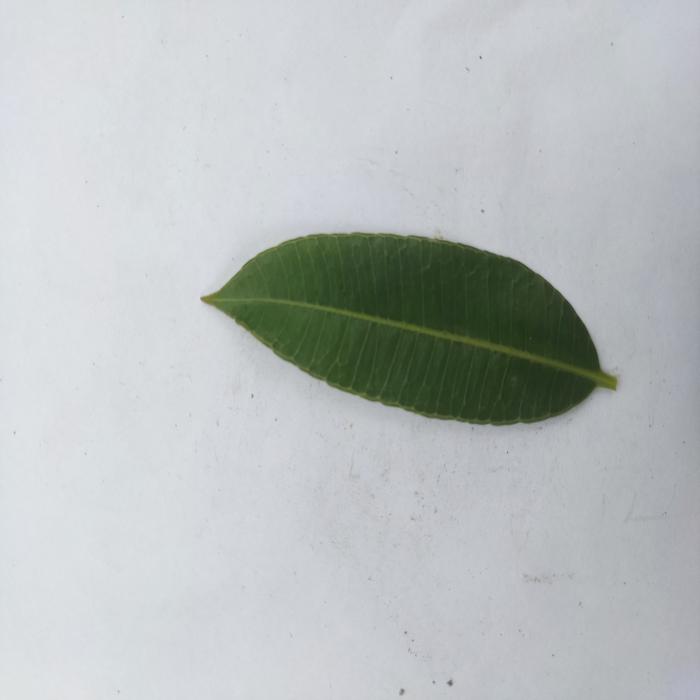
Crop: Hog Plum
Leaf condition: Heathy_Leaf